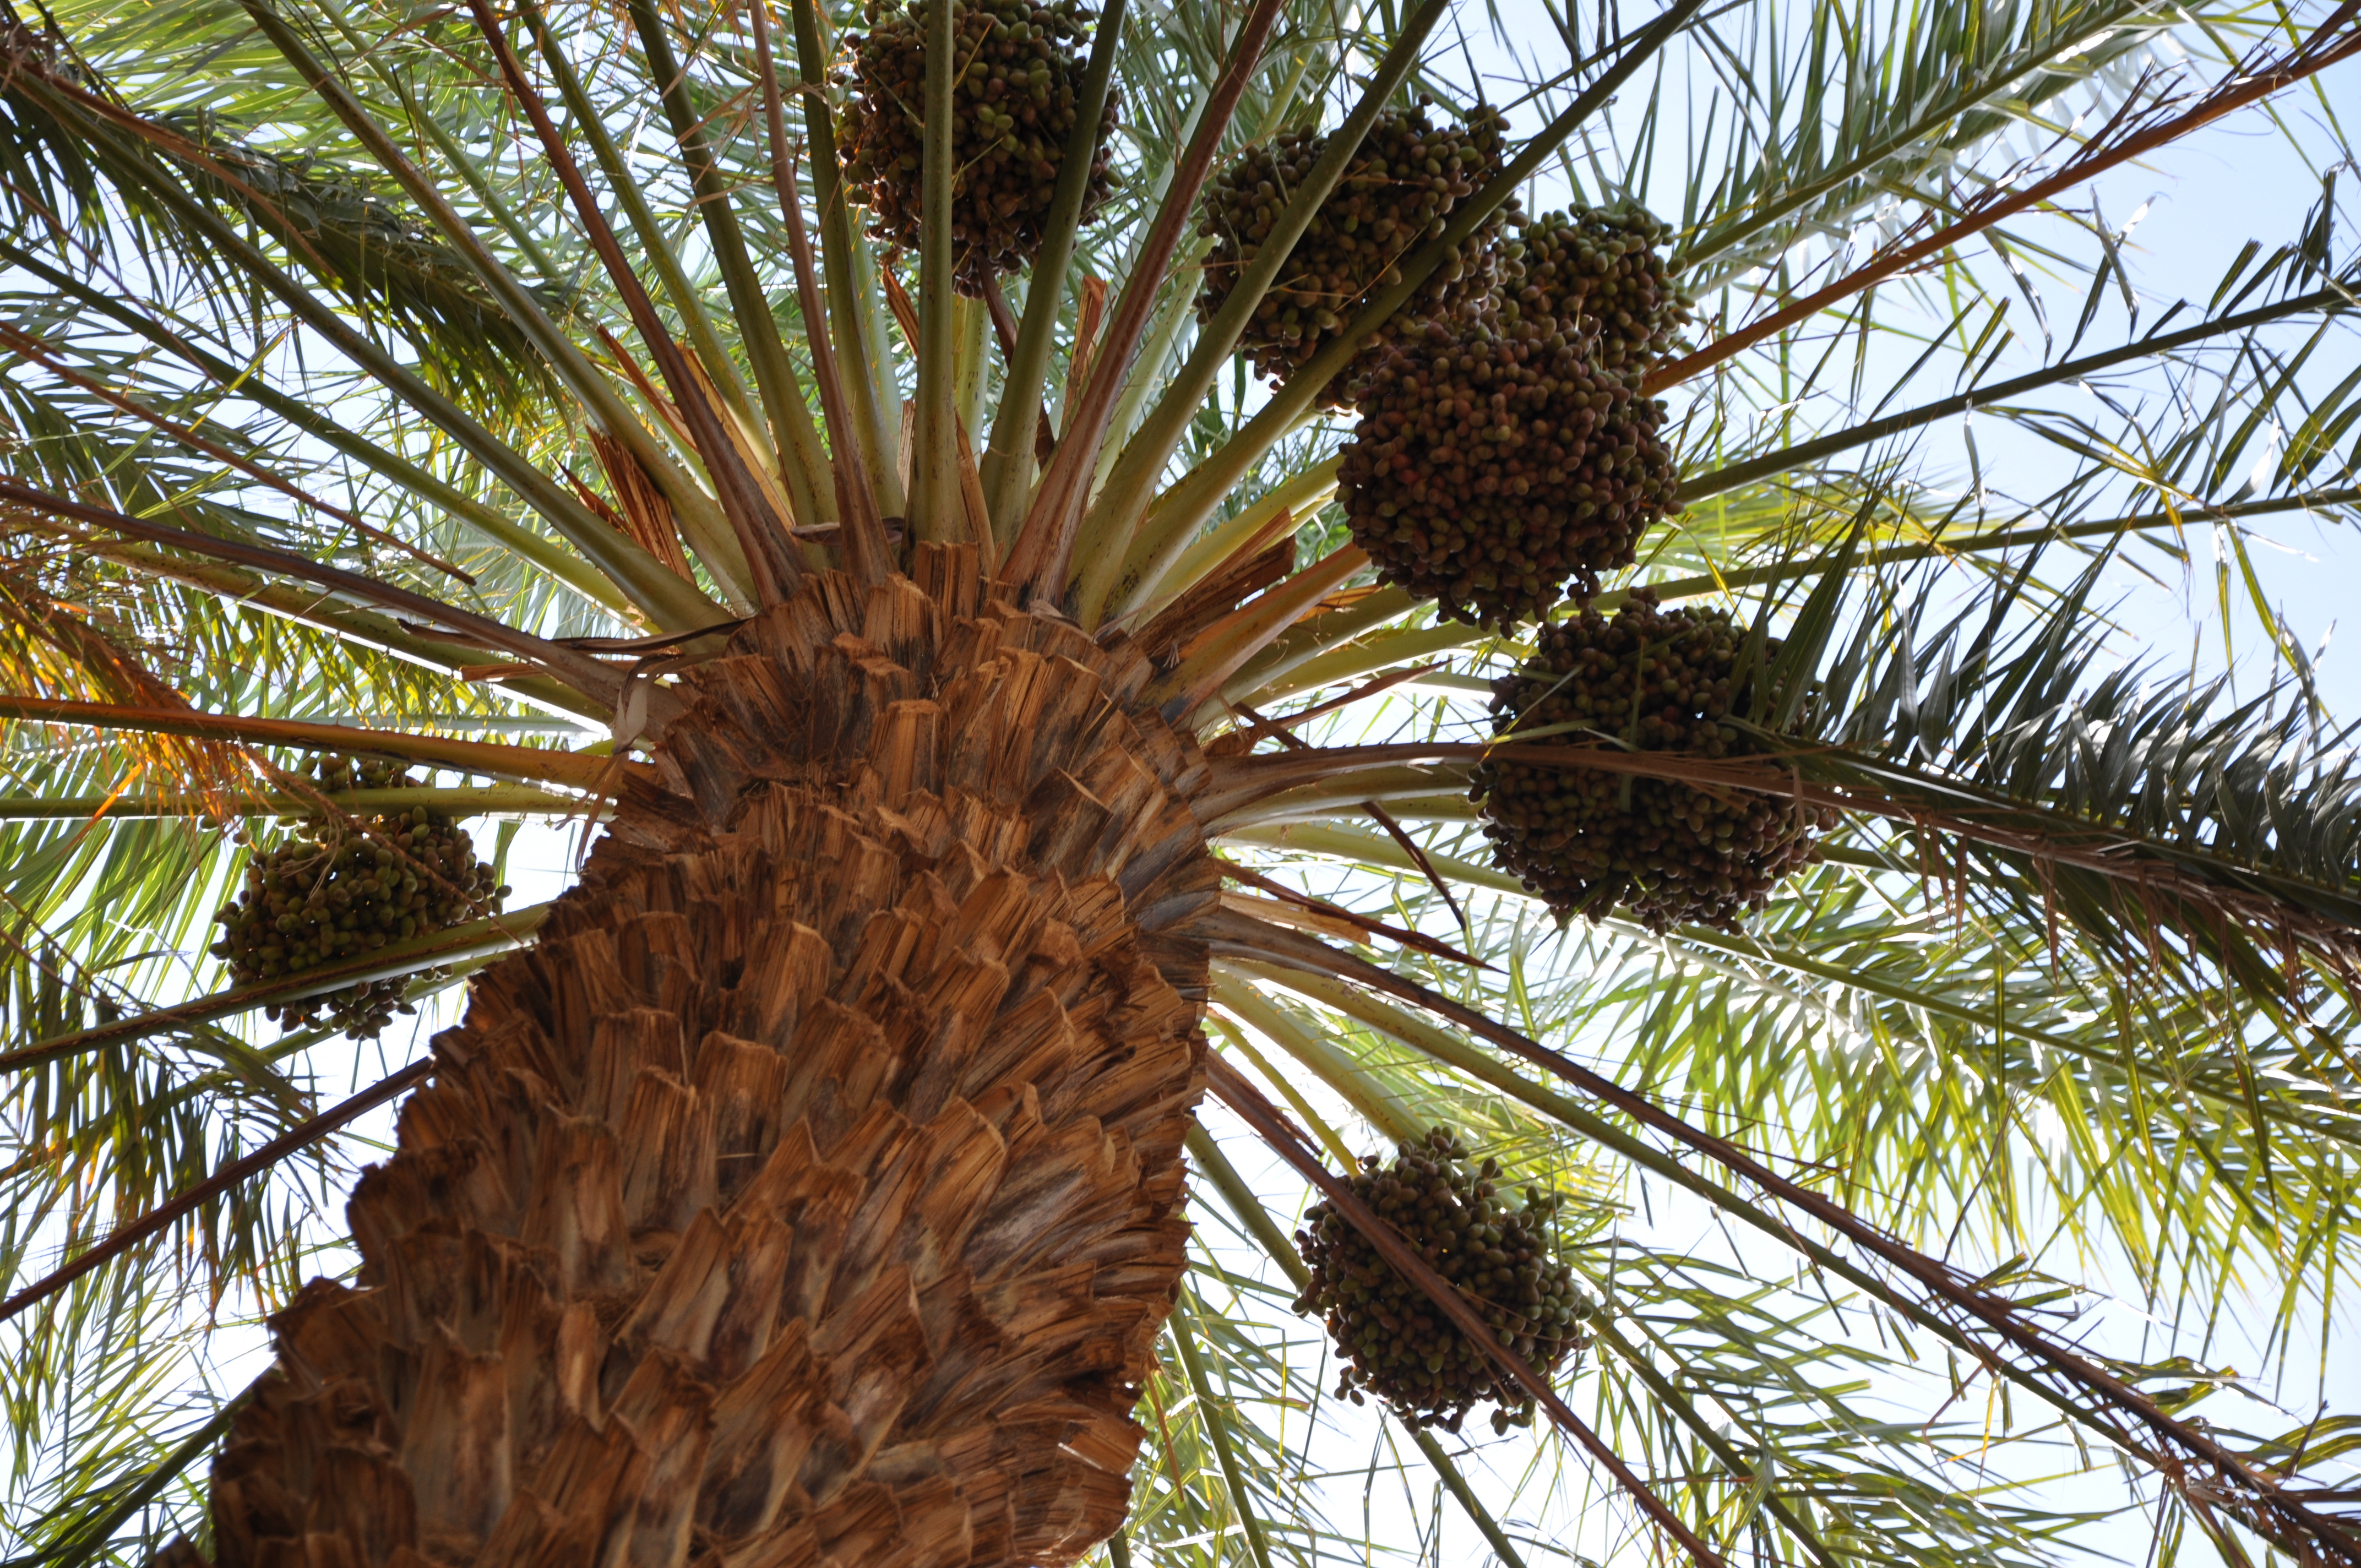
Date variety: bouisthami